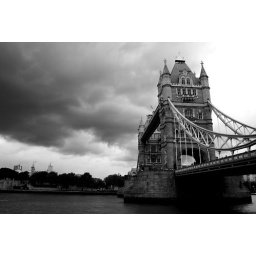
storm clouds over tower bridge